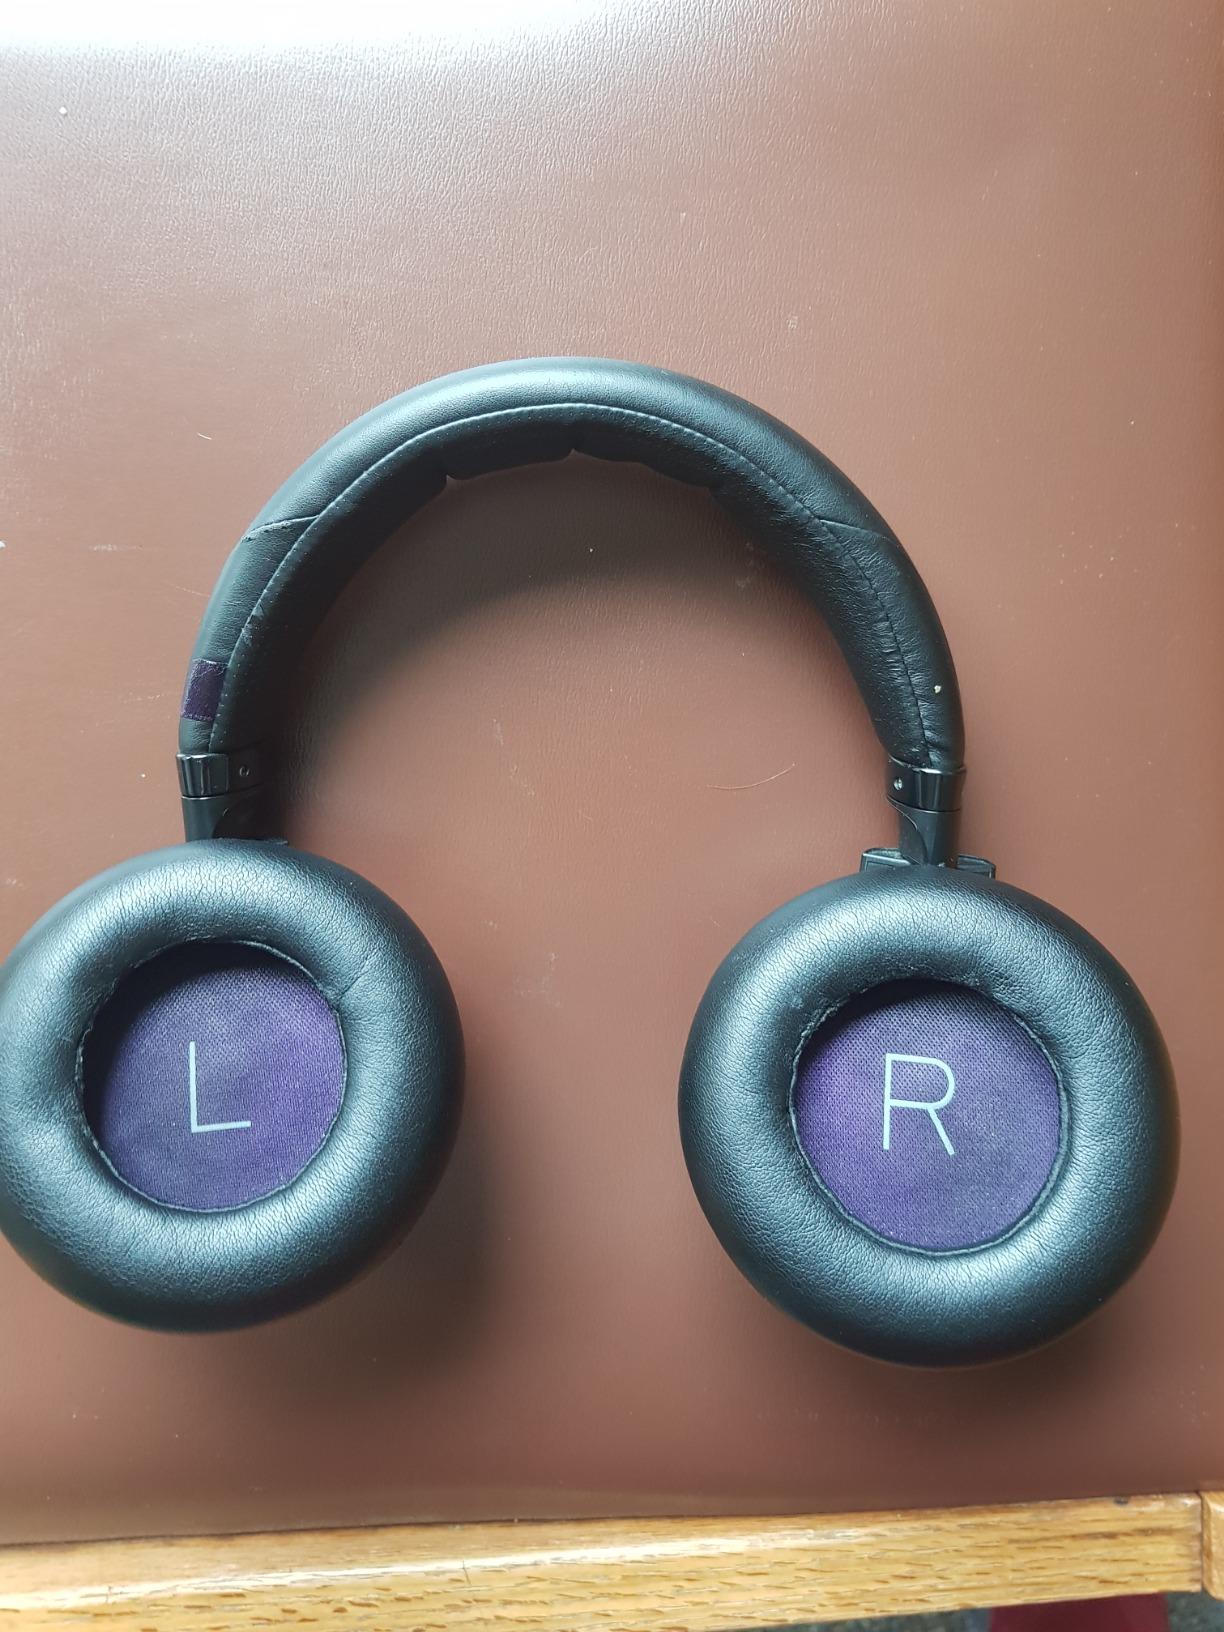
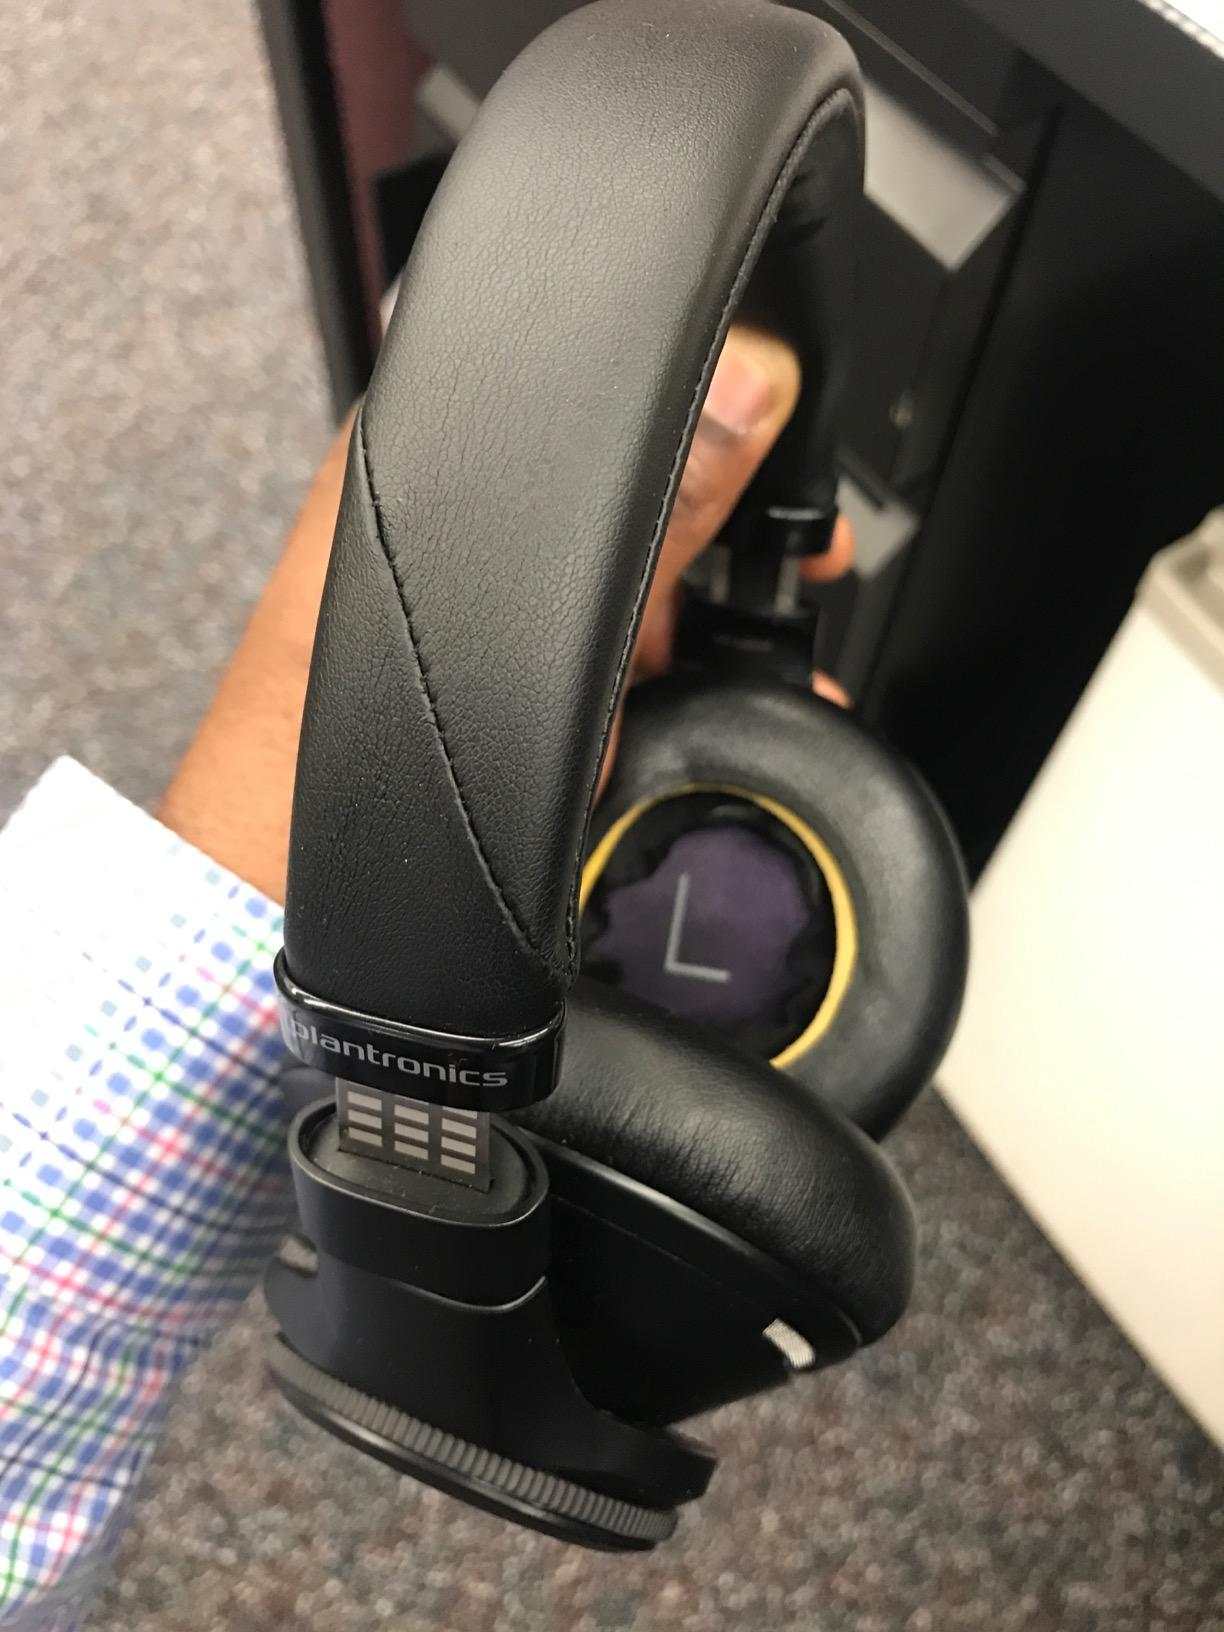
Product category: headphones
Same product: yes